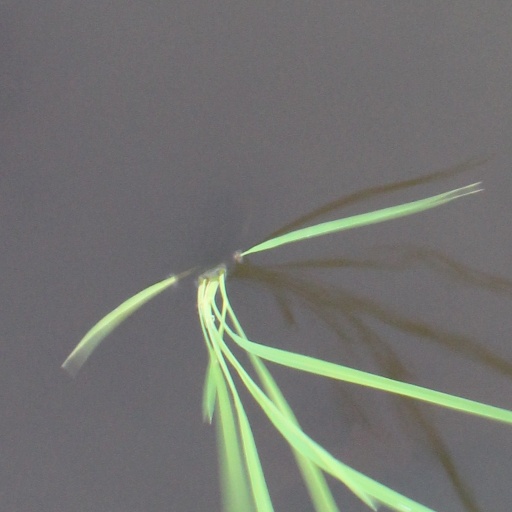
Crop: rice